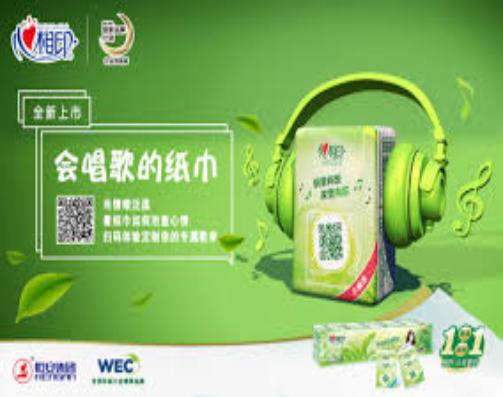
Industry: Necessities